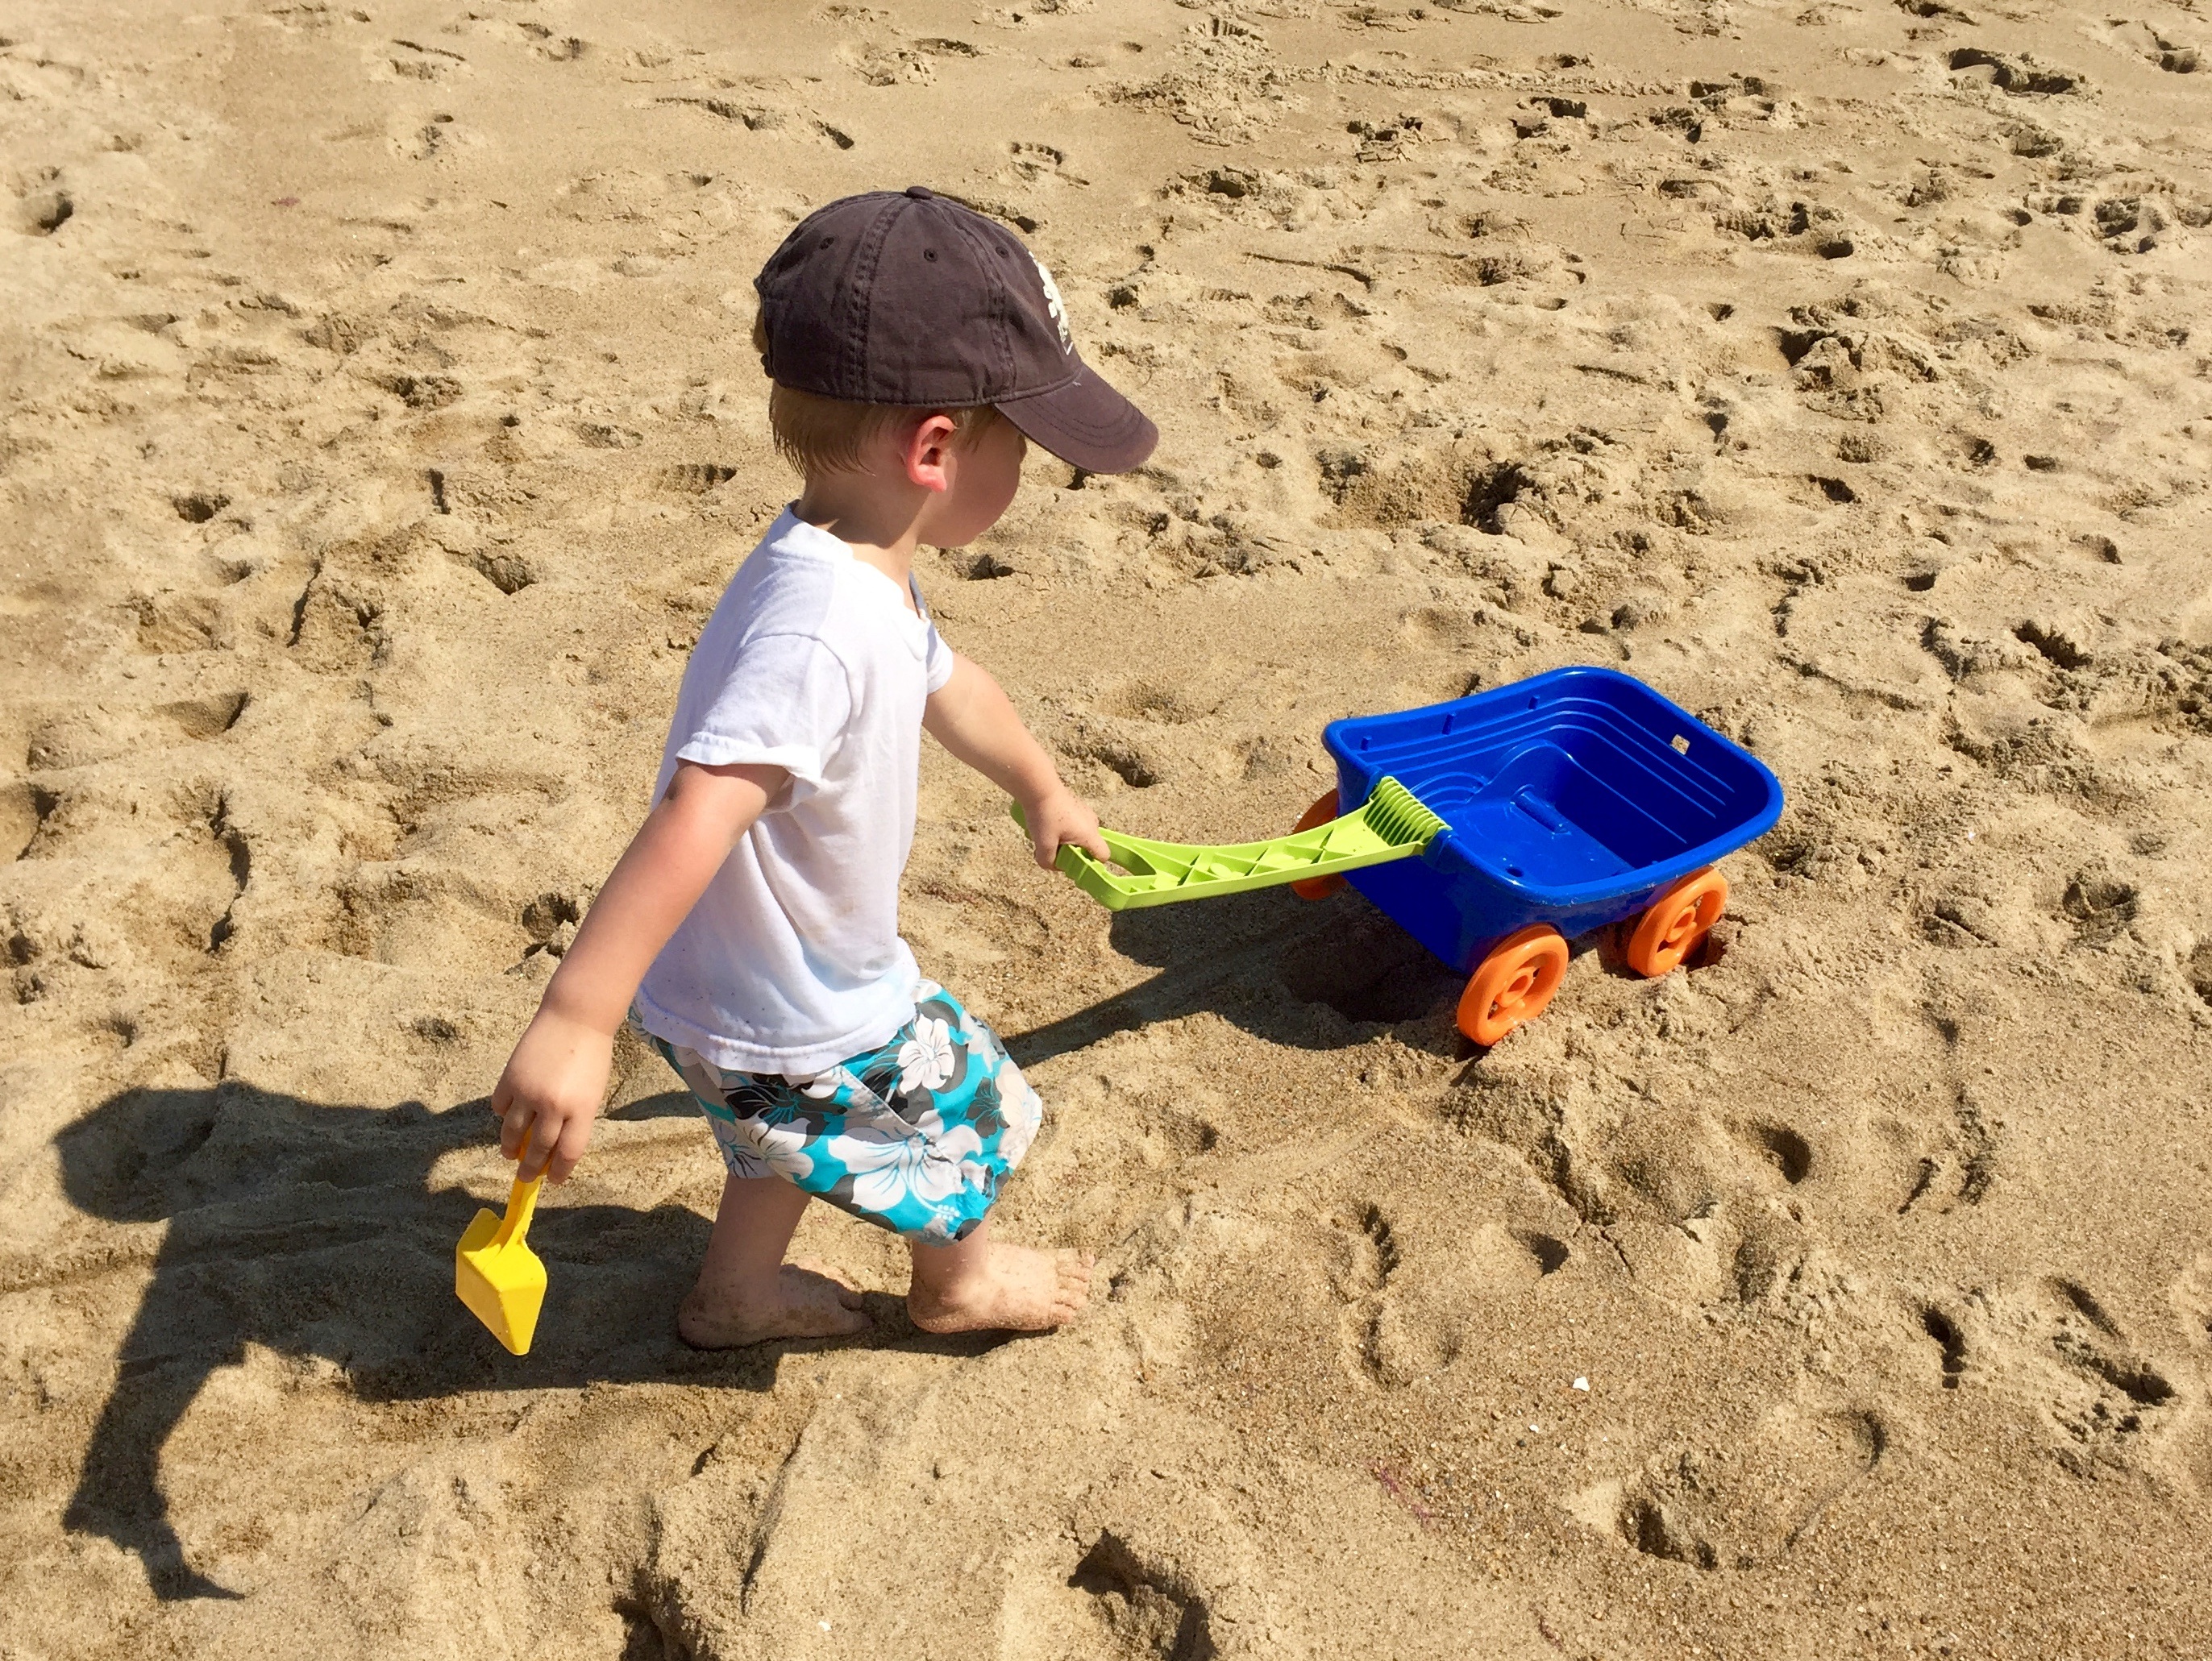
beach, sea, sand, people, wagon, play, shore, boy, summer, vacation, soil, child, family, toddler, shovel